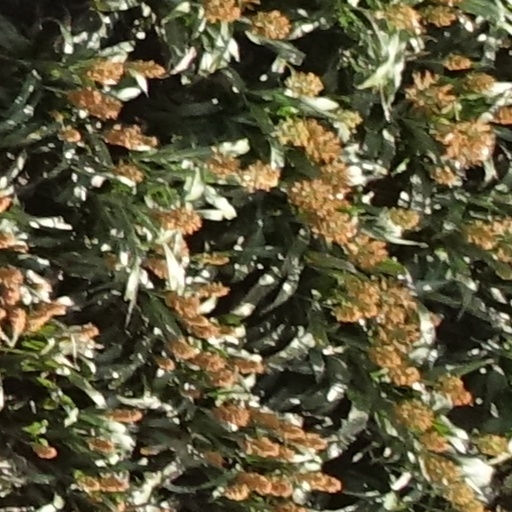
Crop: sorghum